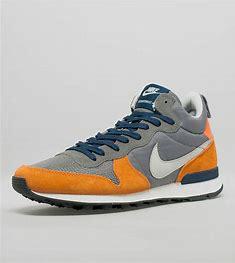
Brand: Nike
Model: Internationalist